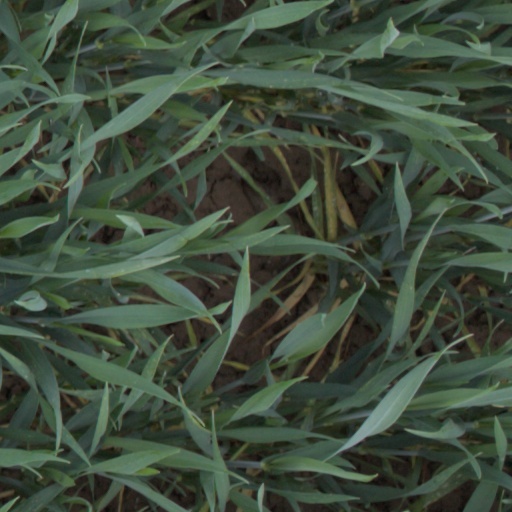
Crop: wheat